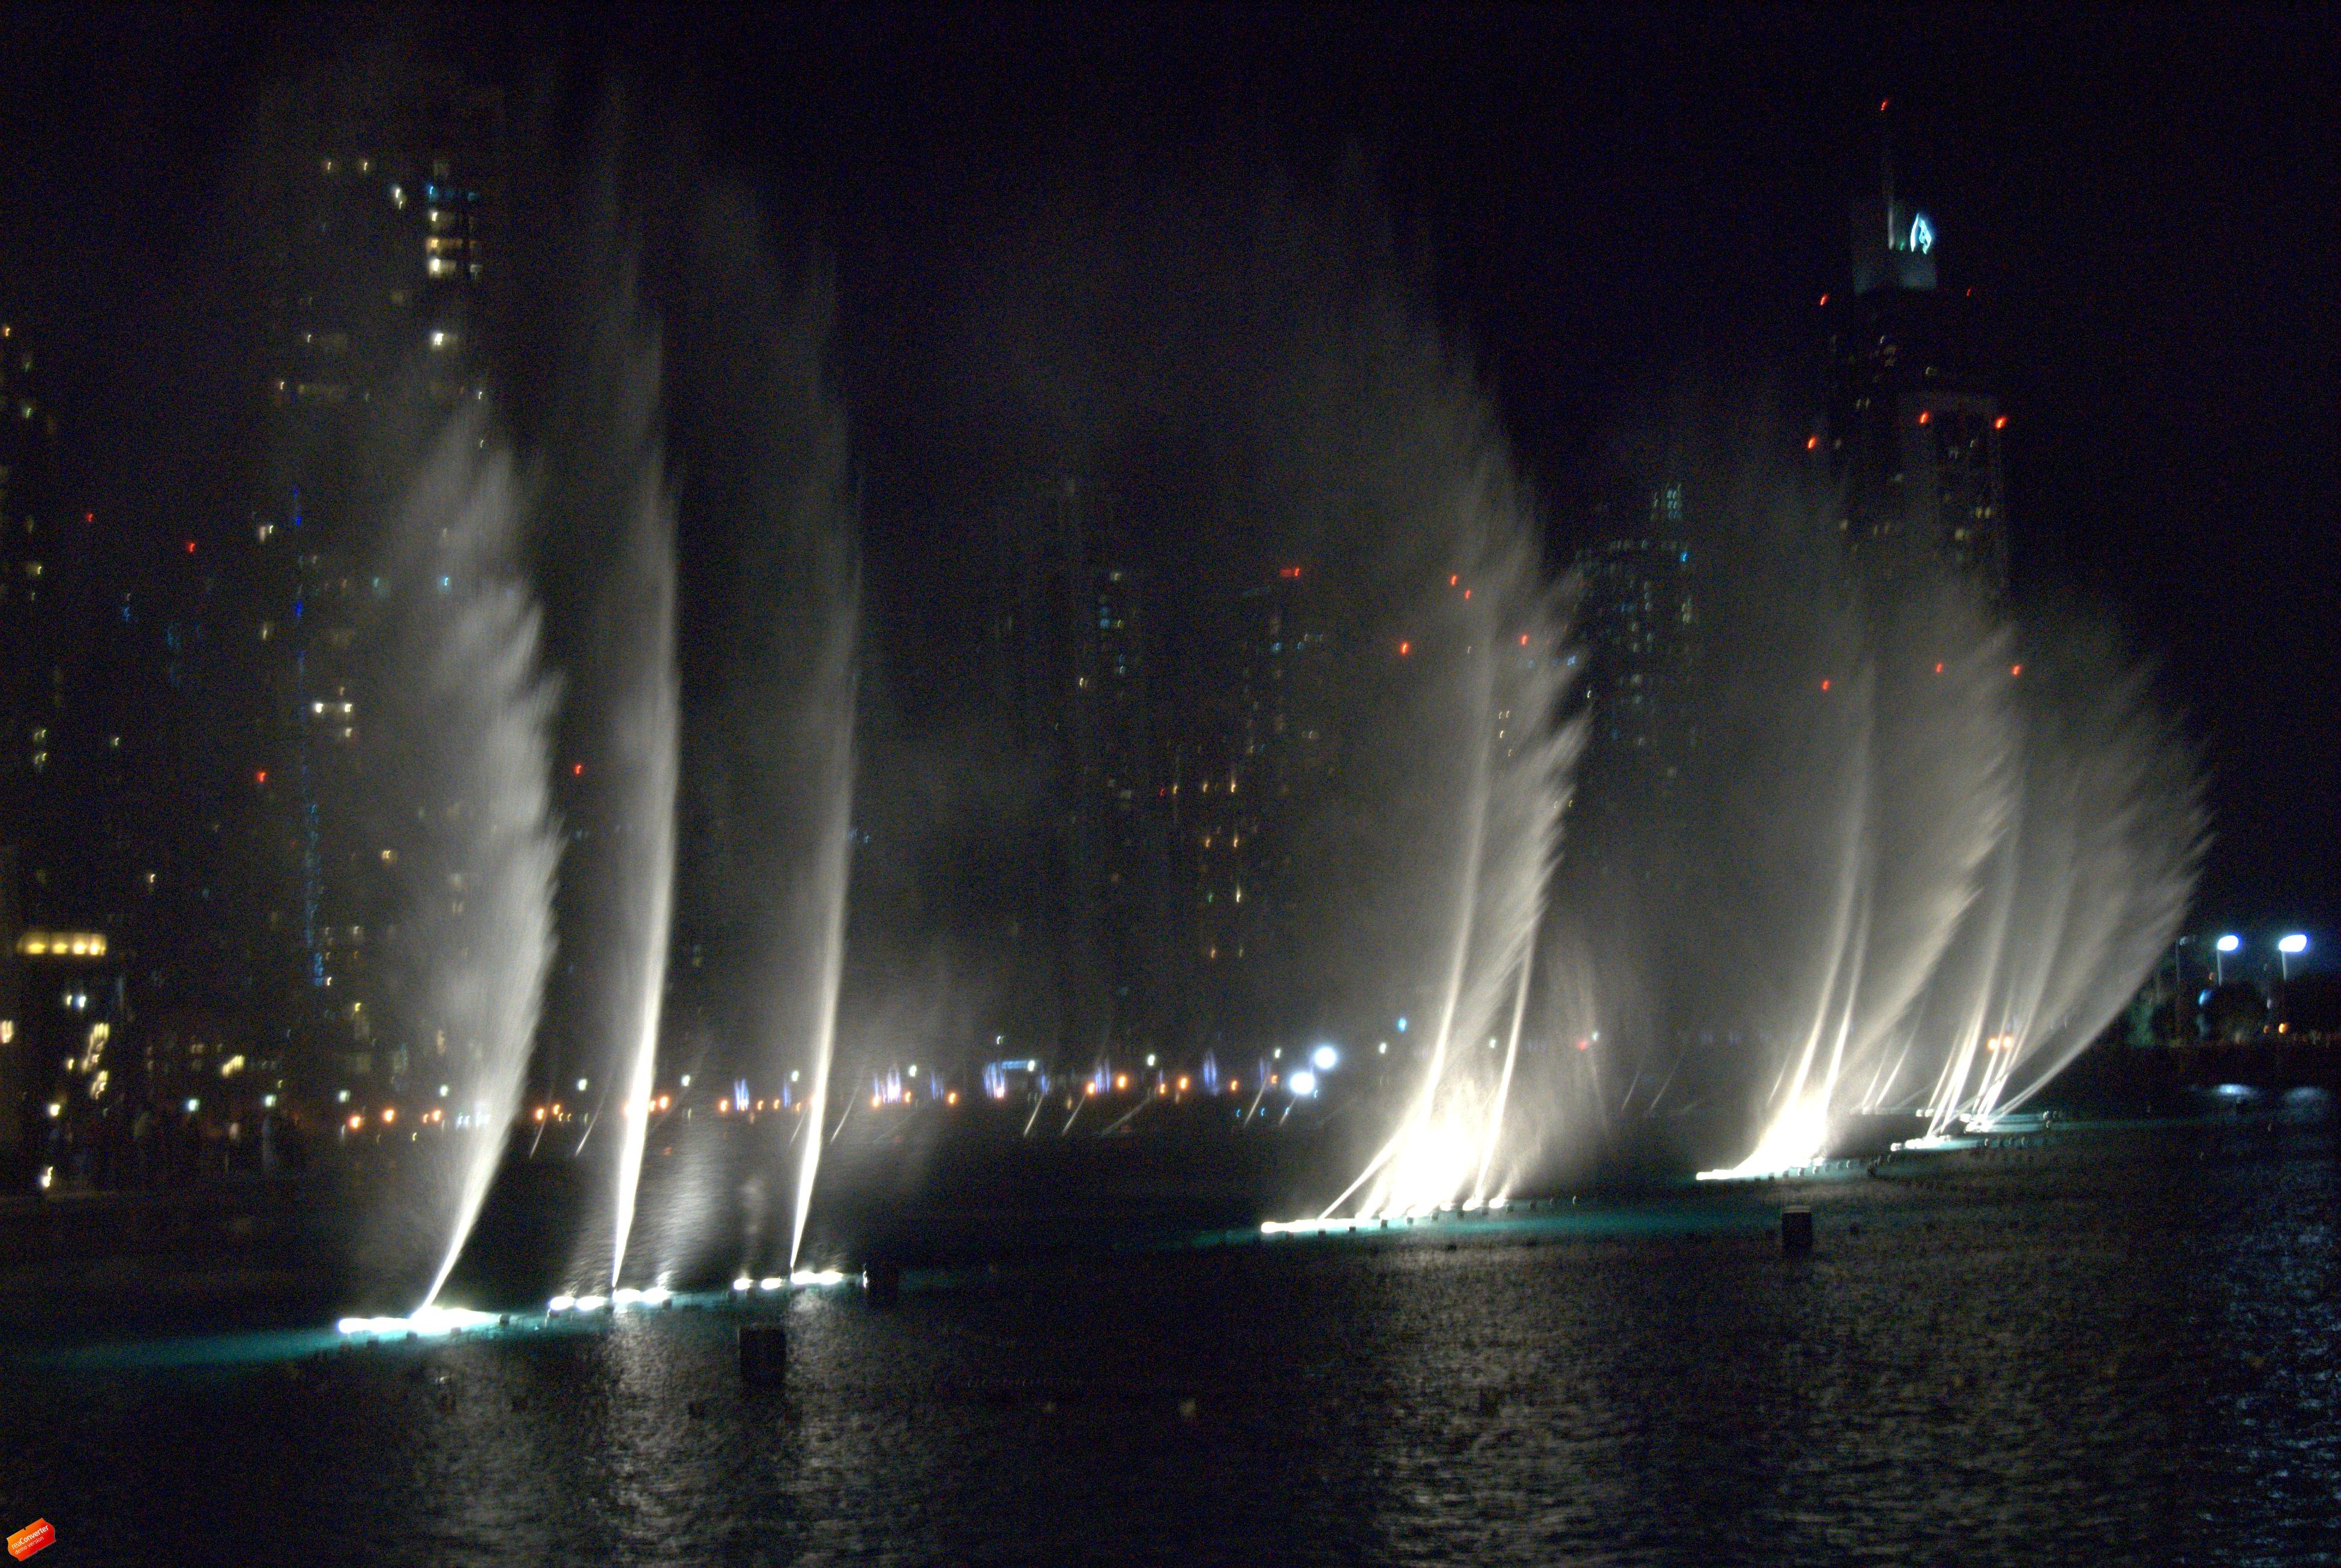
water, light, architecture, night, sidewalk, building, evening, artistic, dubai, landmark, outside, lights, fireworks, fountain, beautiful, water feature, fountain city, decorative fountains, outdoor recreation